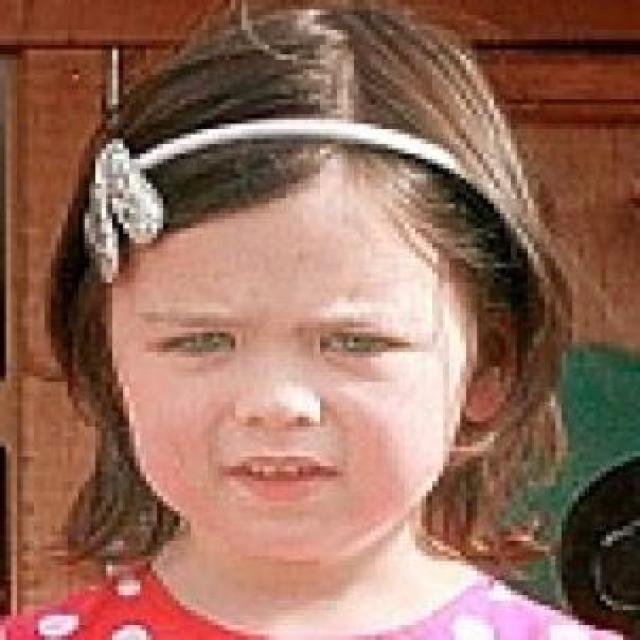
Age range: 0-12